Cascada

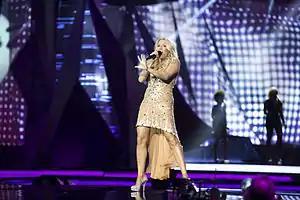
Cascada represented Germany in the Eurovision Song Contest 2013.

On 8 February 2013, Cascada released the single "Glorious". A week later, they won the German qualification for the Eurovision Song Contest 2013 with this song. On 18 May 2013, Cascada earned 18 points in the Eurovision Final, putting them in 21st place in a field of 26 contestants.